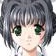
Portrait style: Anime Portrait